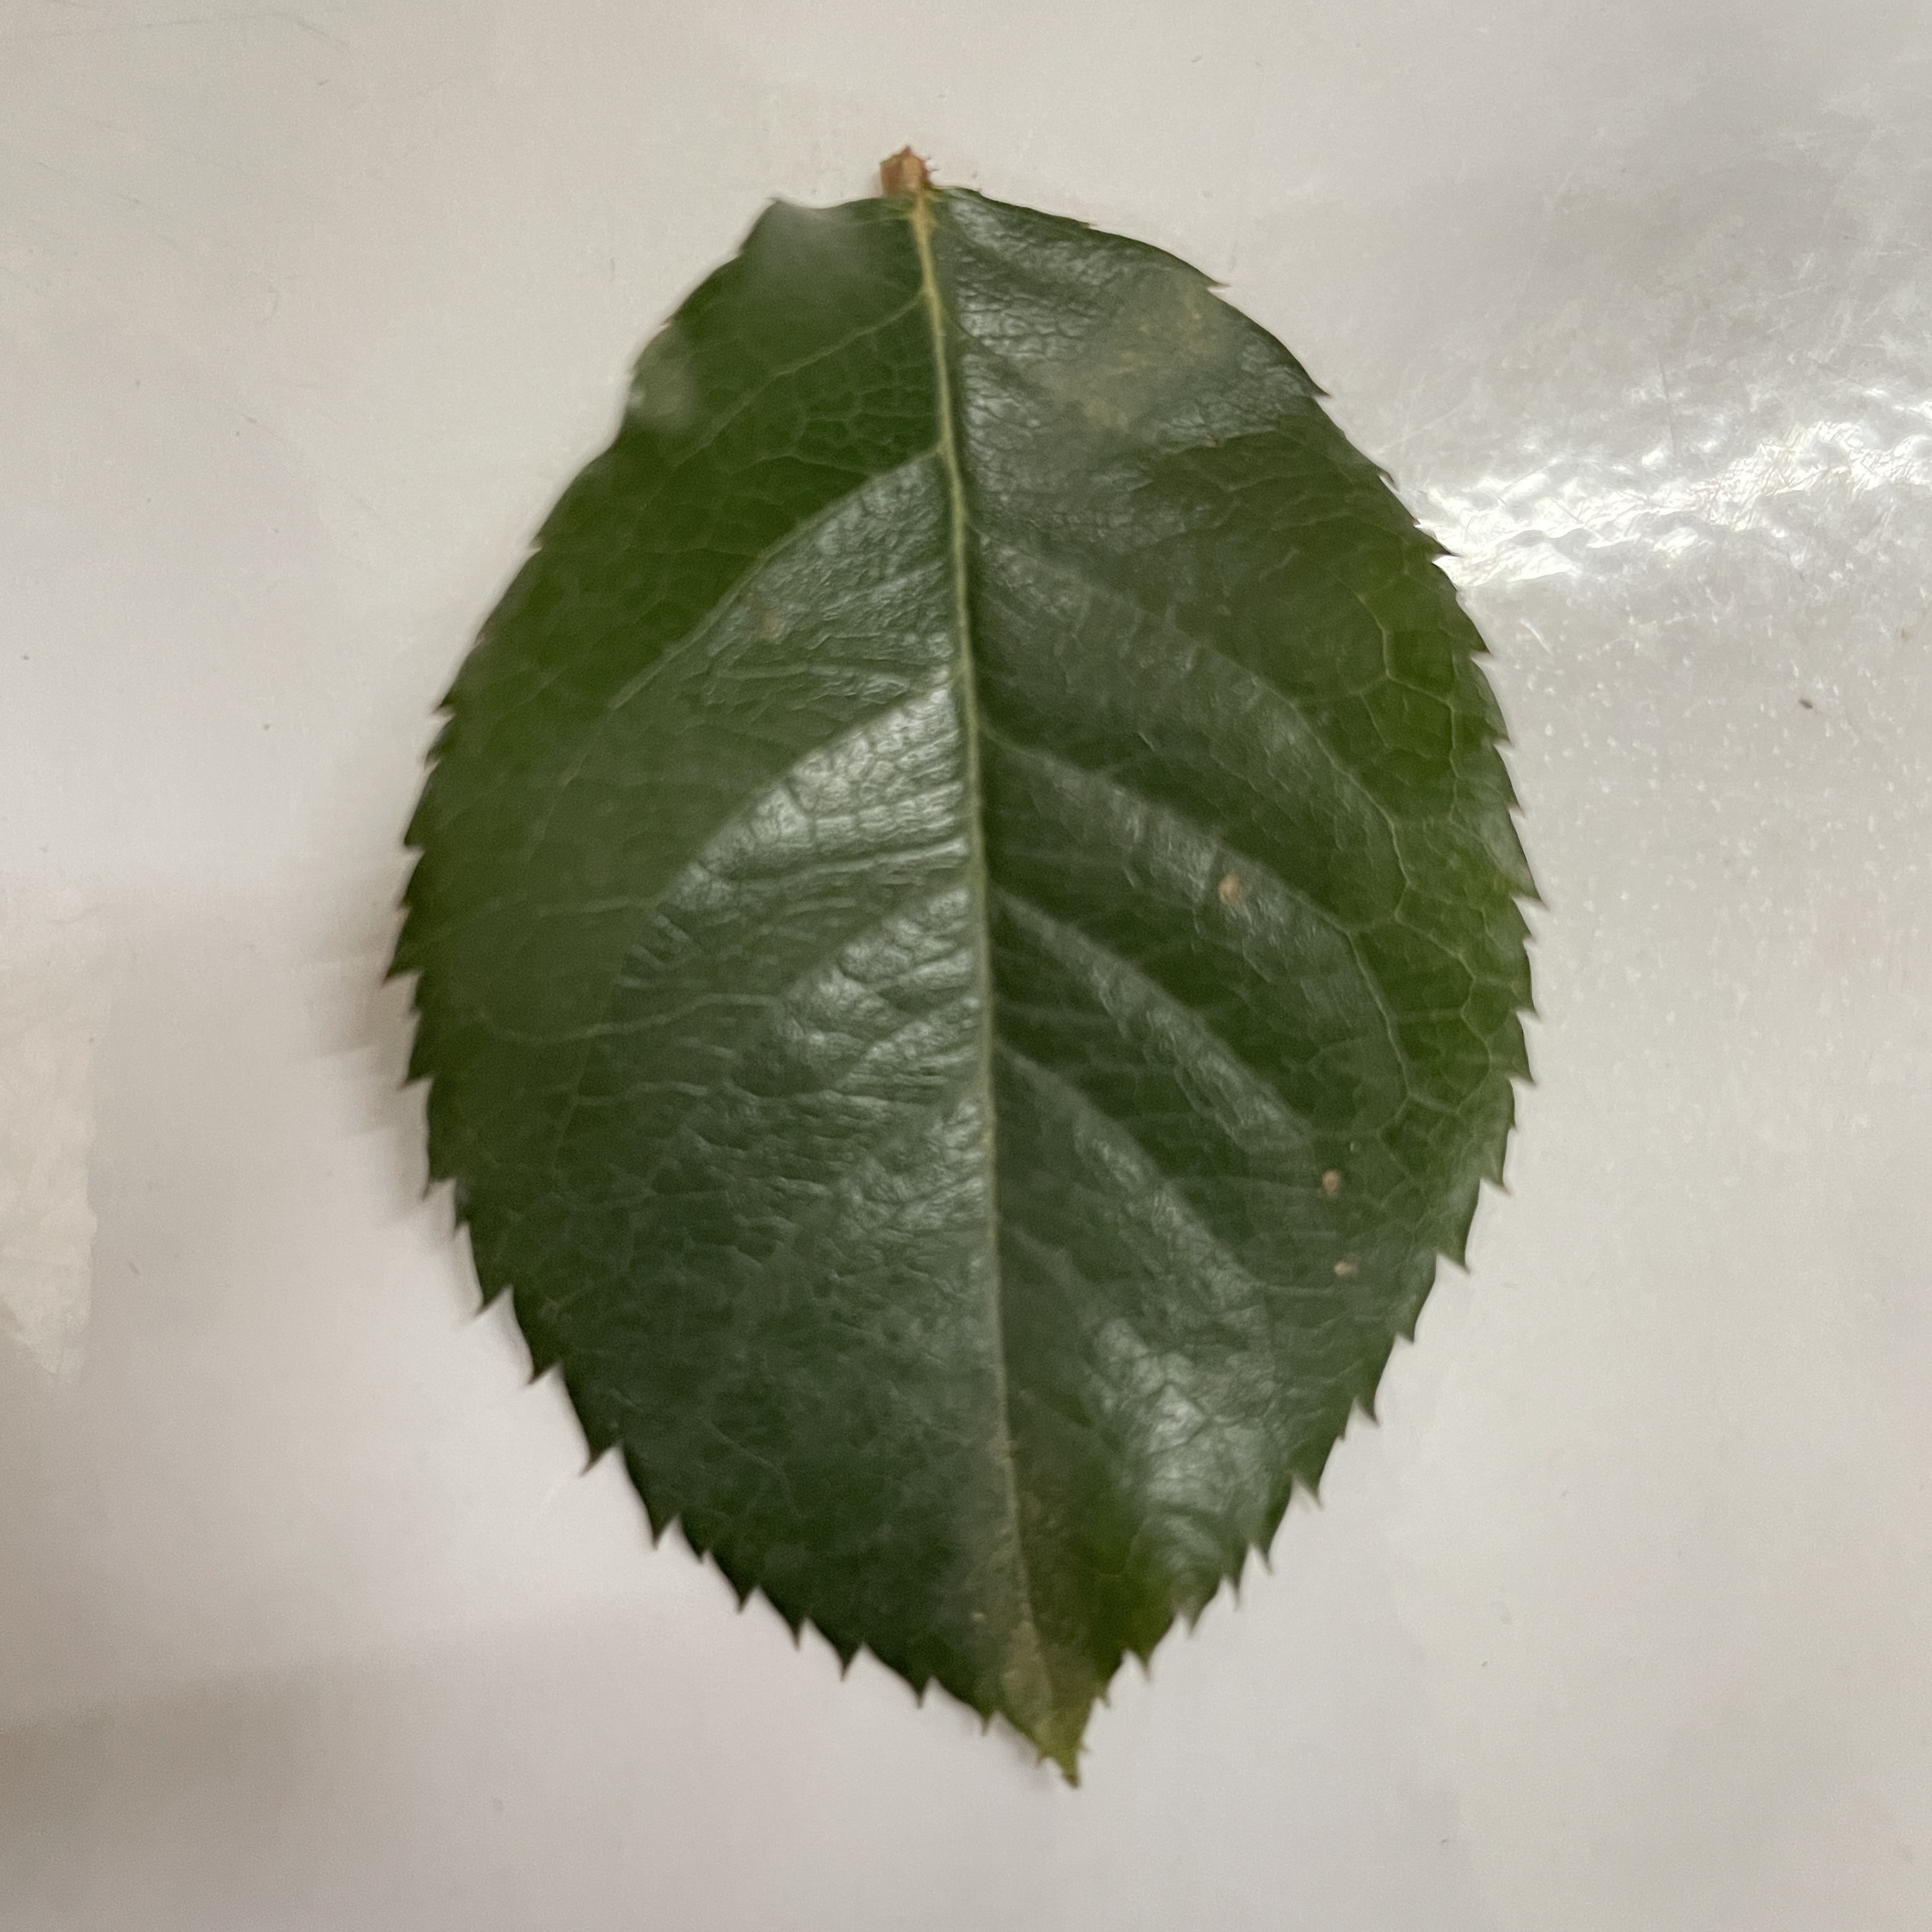
Label: Healthy Leaf